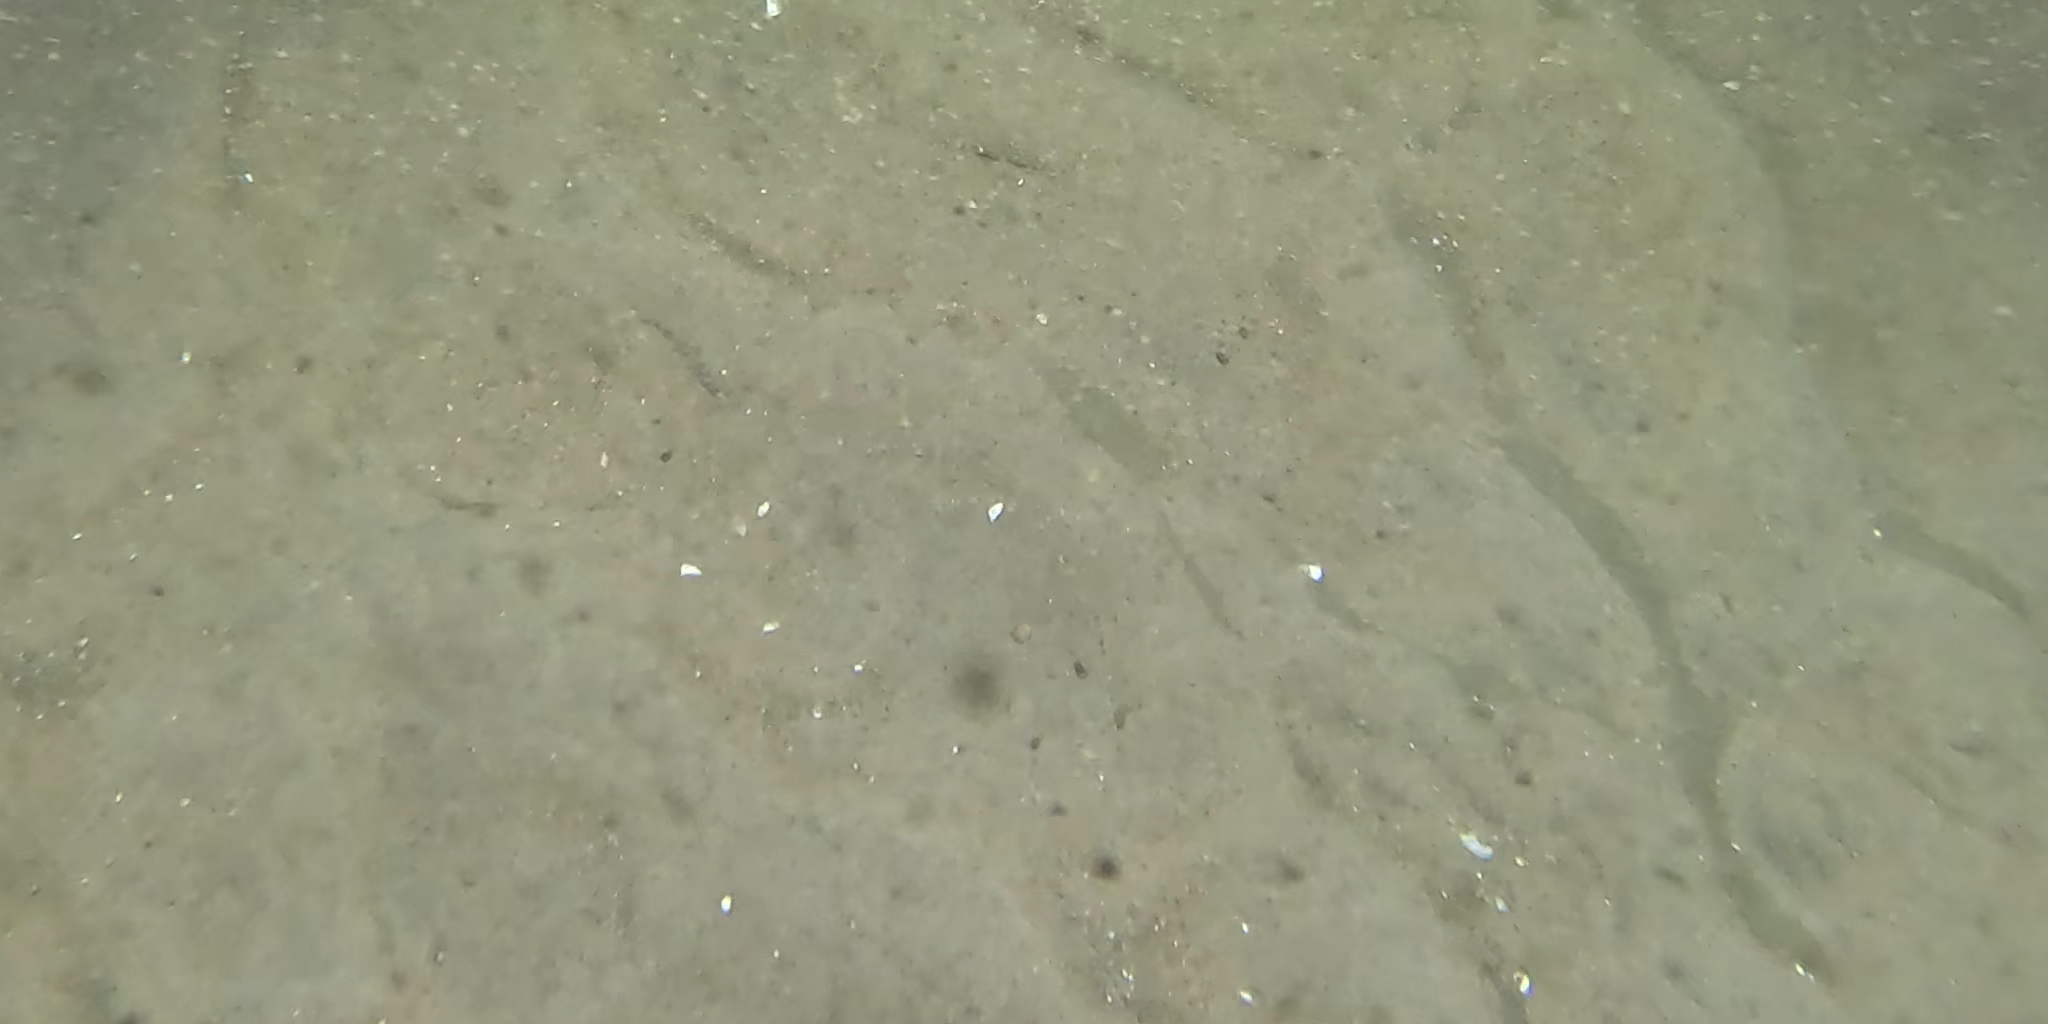
Seabed habitat: sand